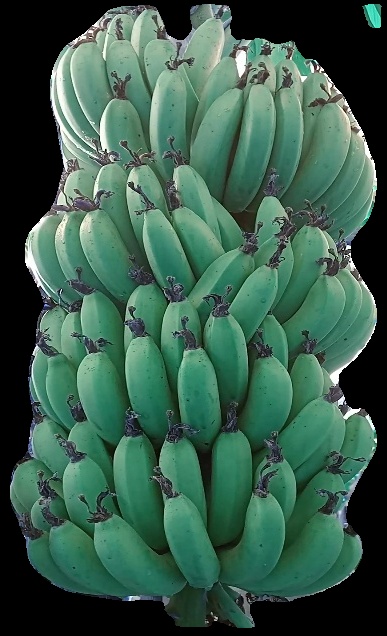
Variety: pachbale
Grade: grade1